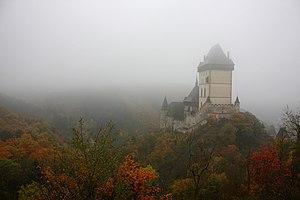
Le château fort de Karlstejn